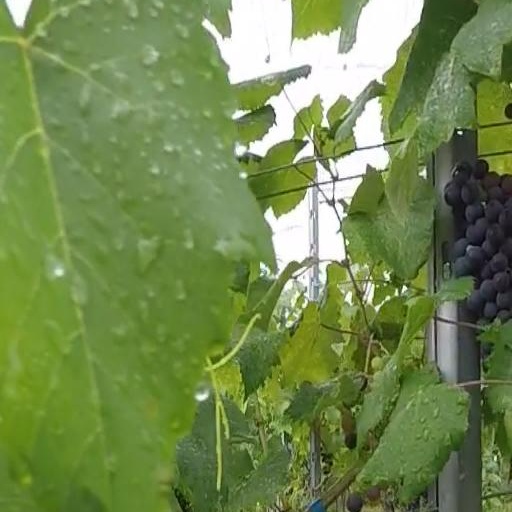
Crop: grape